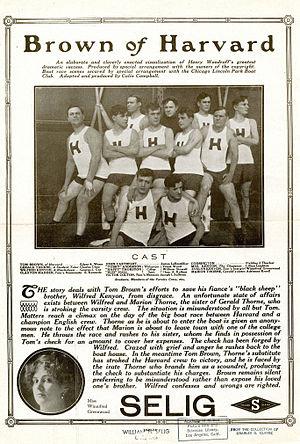
Brown of Harvard est un film muet américain réalisé par Colin Campbell et sorti en 1911.